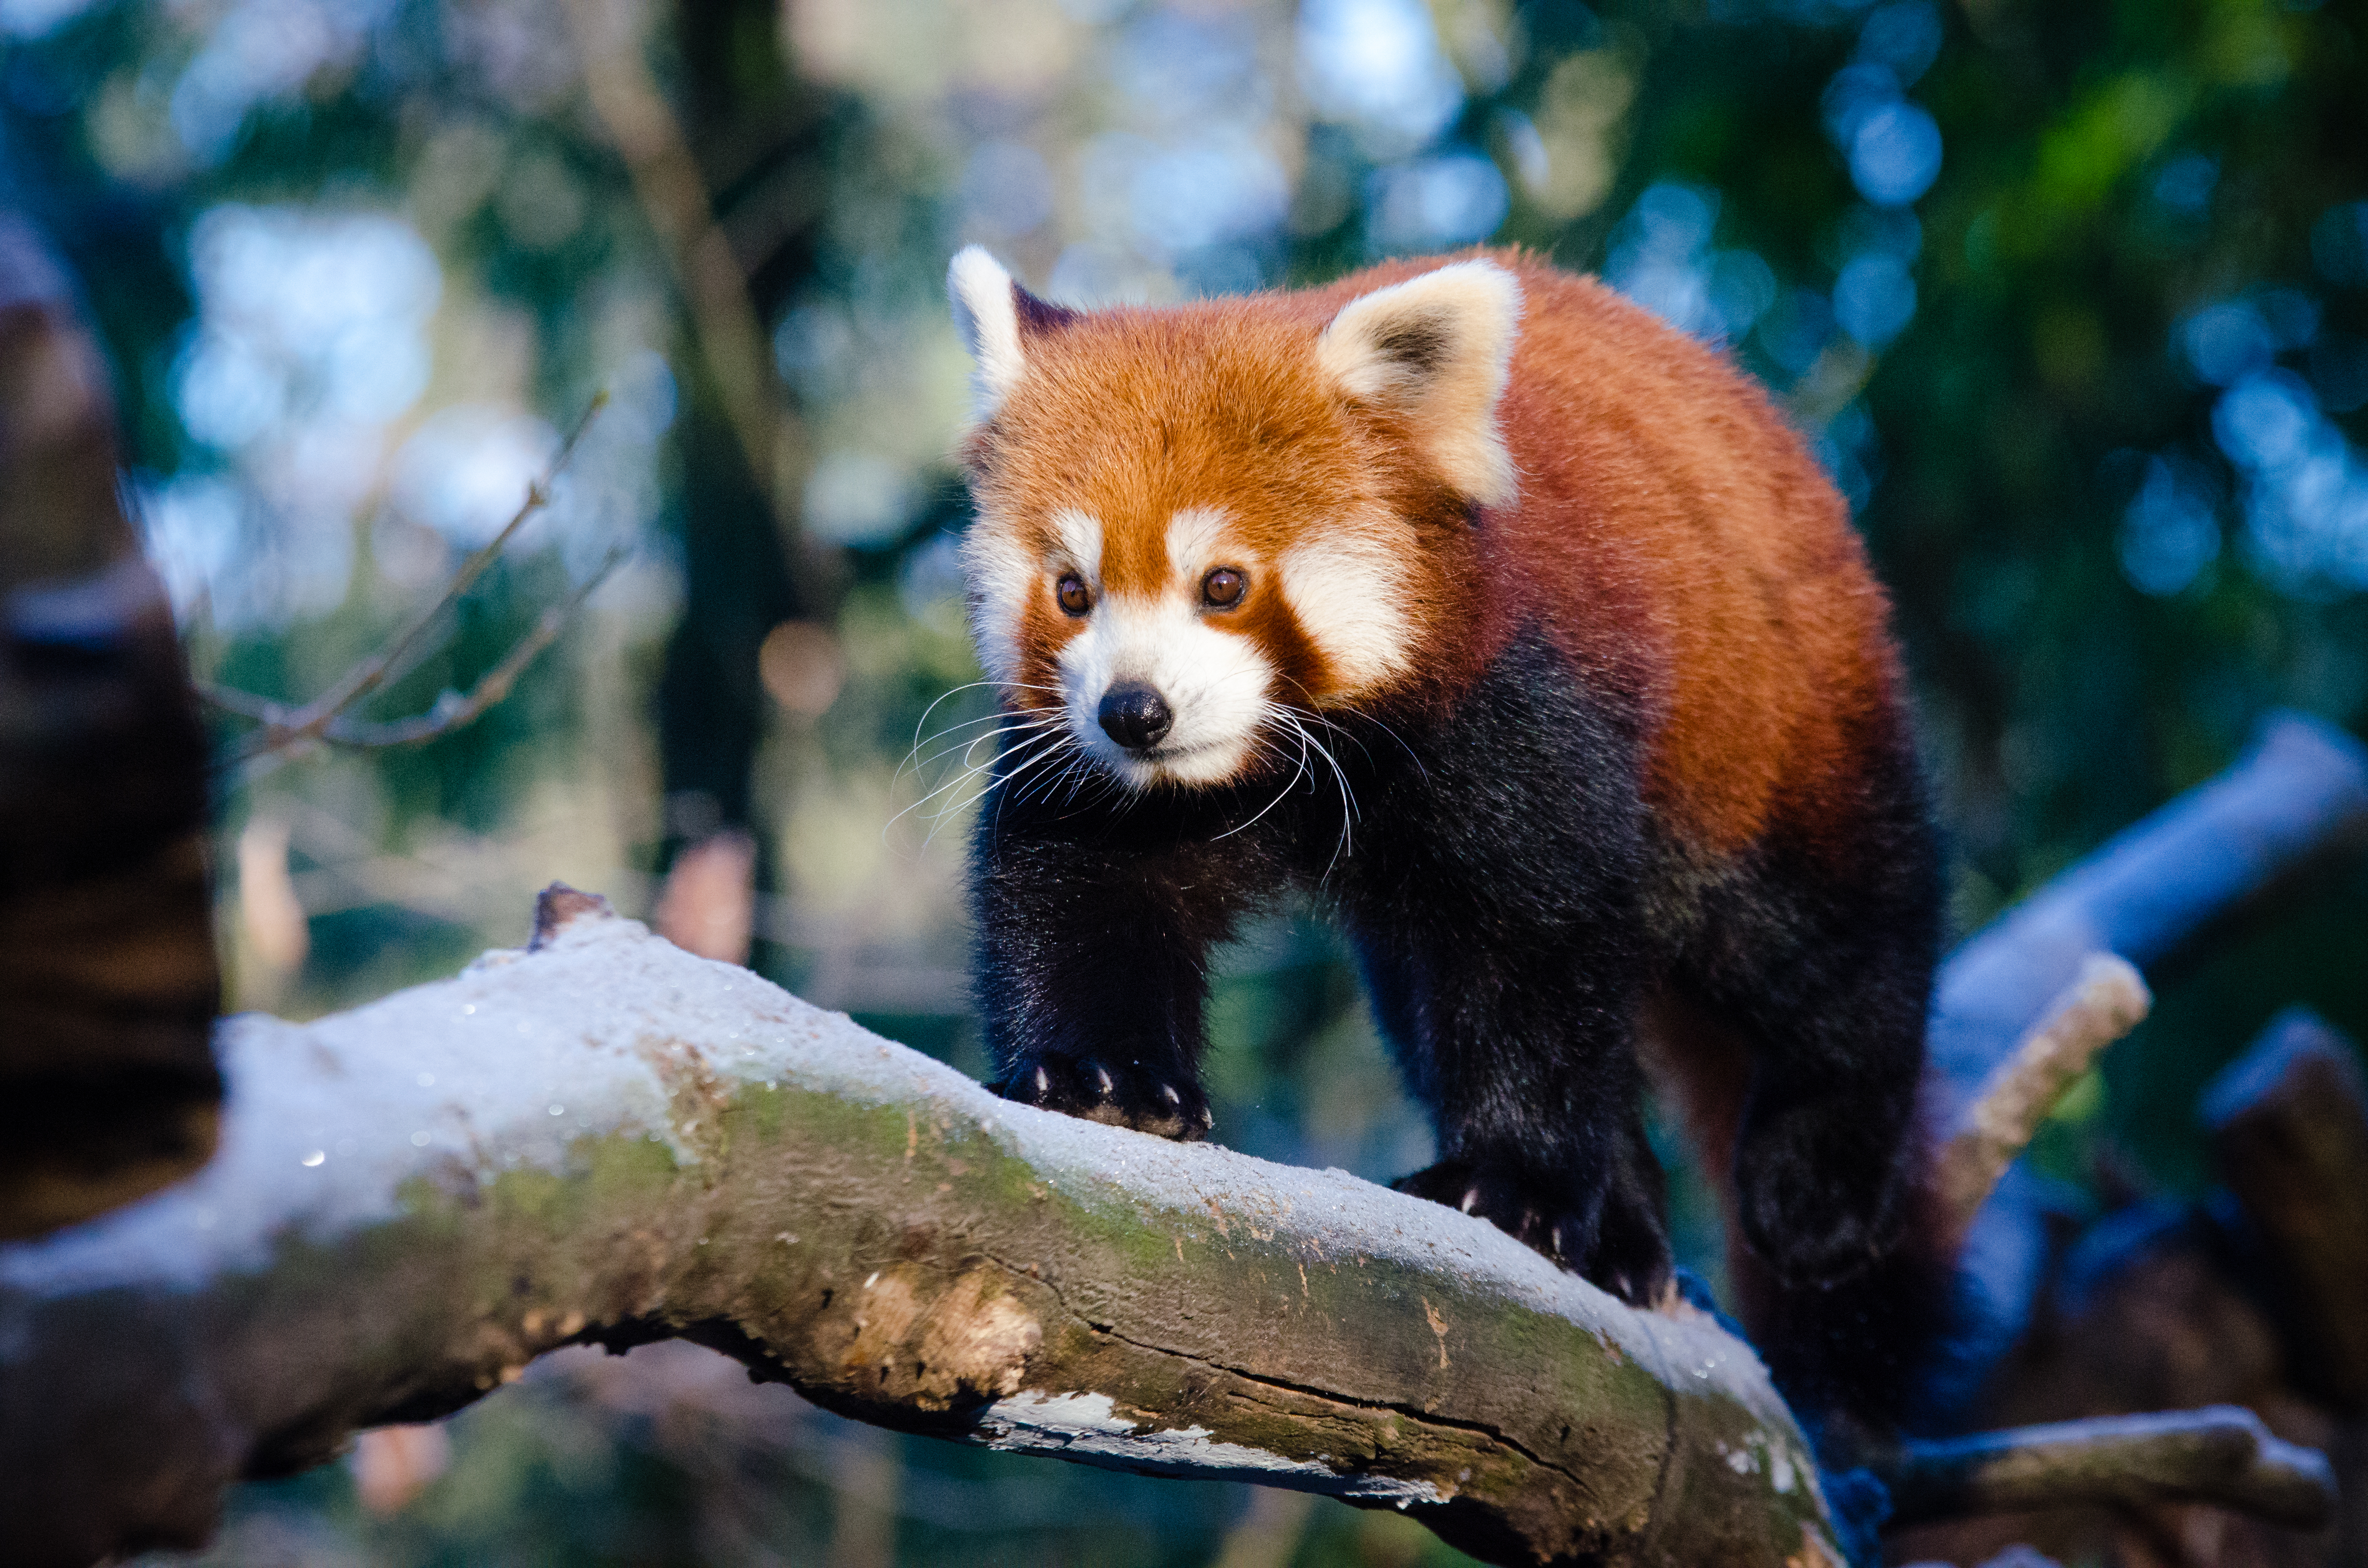
tree, nature, bokeh, blur, field, vintage, sweet, feet, animal, cute, female, wildlife, zoo, fur, orange, young, spring, green, high, red, foot, mammal, nikon, fauna, red panda, panda, 2015, face, nose, paw, tail, animals, ears, endangered, vertebrate, germany, deutschland, frhling, natur, paws, tier, depth, iso, ss, depthoffield, fell, grn, gesicht, baum, adorable, bamboo, d7000, roter, kleiner, niedlich, sues, suess, species, bedrohte, tierart, tierpark, weiblich, jungtier, jung, ohren, schwanz, nase, bedroht, ailurus, fulgens, mozilla, firefox, wochenende, weekend